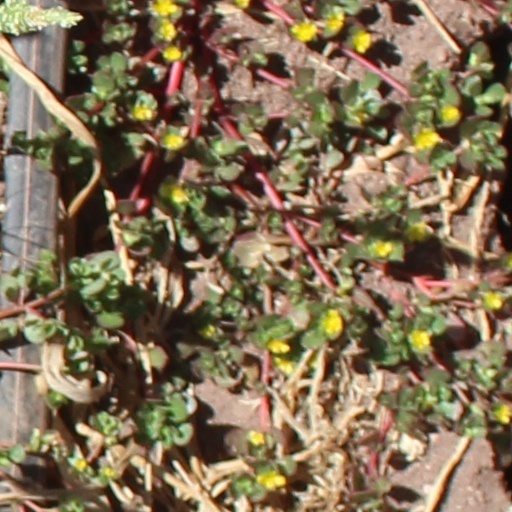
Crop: wheat